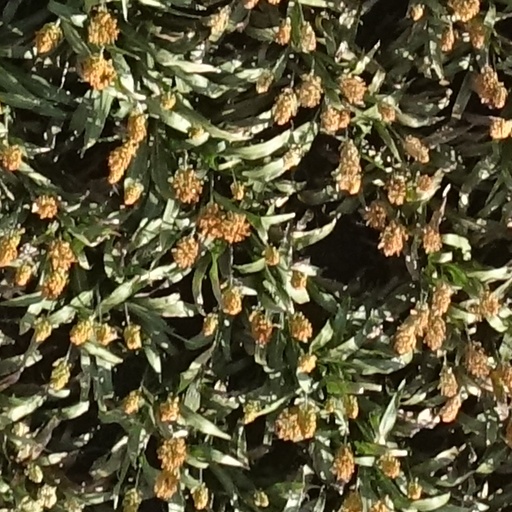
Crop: sorghum